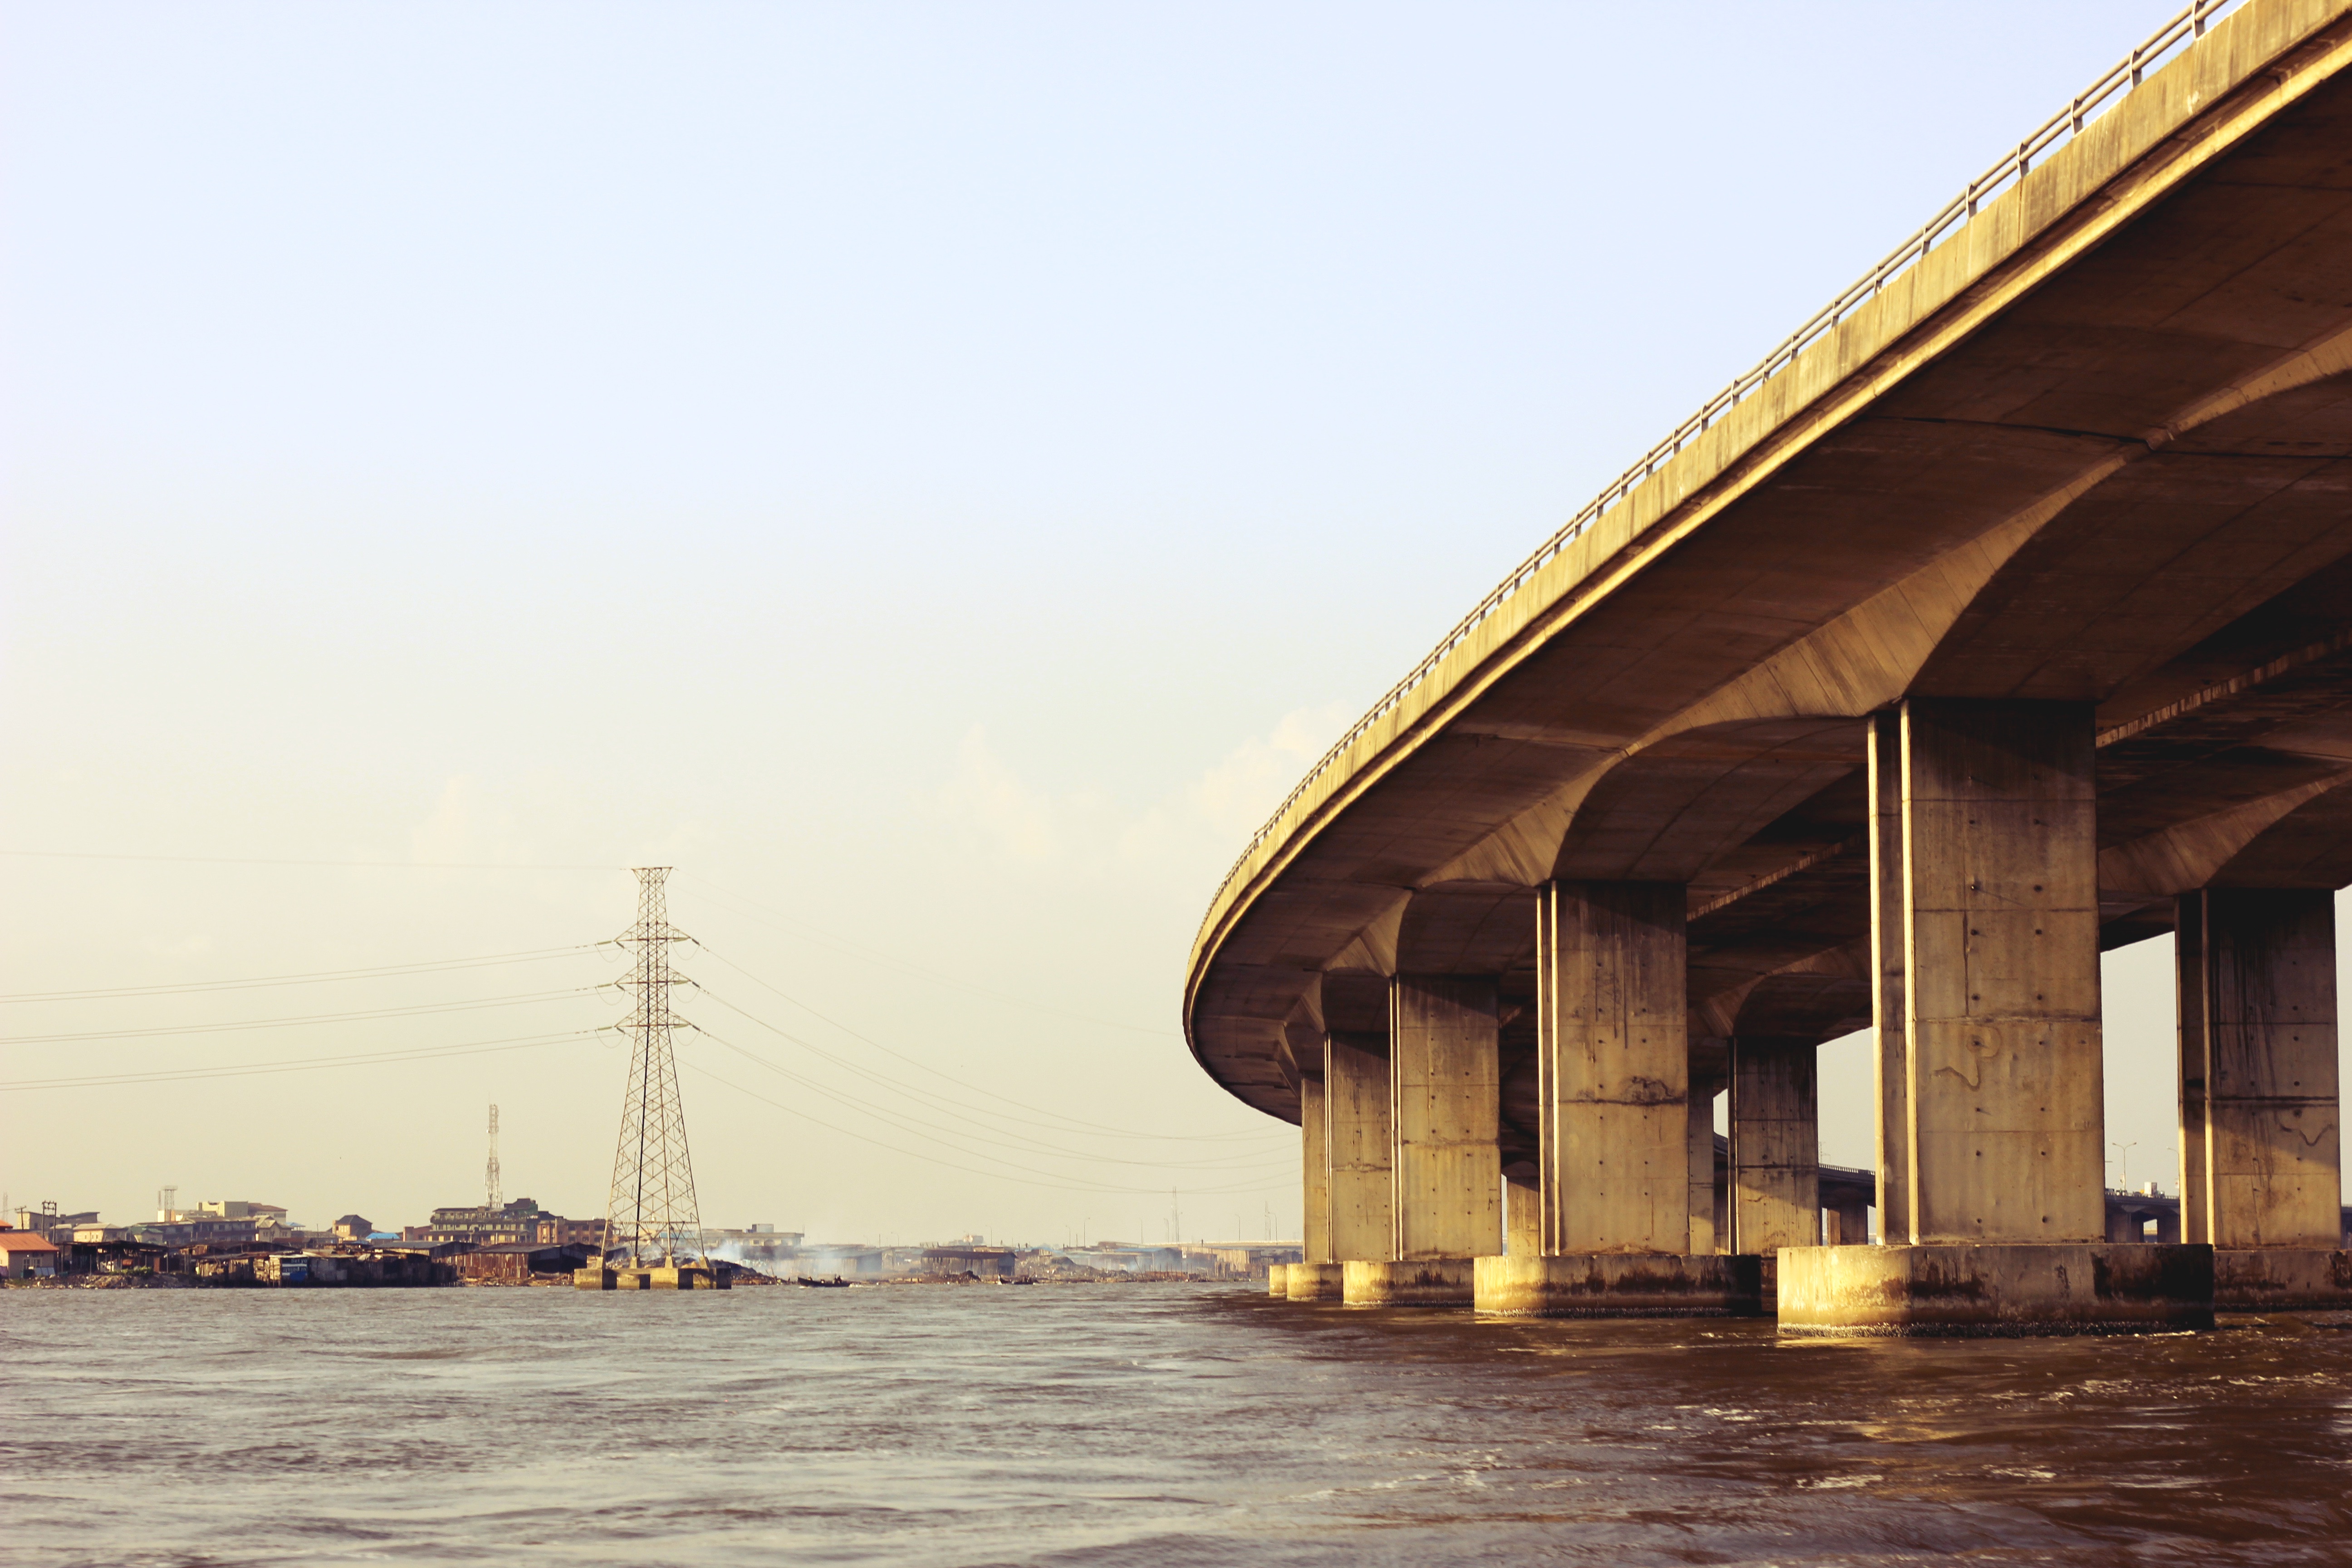
sea, wood, bridge, landmark, temple